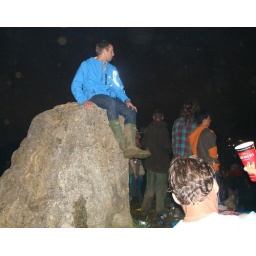
Olly chillin atop a rock in the stone circle.